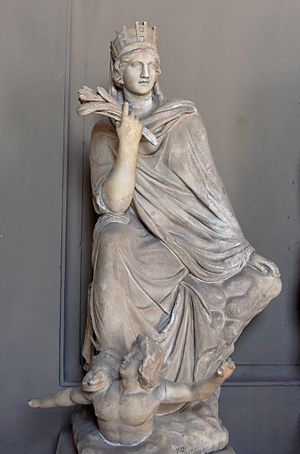
Tyche
Romersk kopi af bronzestatue af Tyche
Tyche er i den græske mytologi velstandens og lykkens gudinde. Tyche fik endvidere status som heldets, tilfældets og skæbnens gudinde. Under hellenismen udviklede de enkelte bystater deres egen ikoniske version of Tyche som byens beskytter, ofte afbildet med en krone bestående af bymuren.